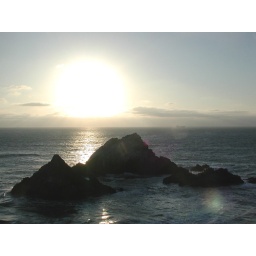
Some big rocks in the water and a sun.